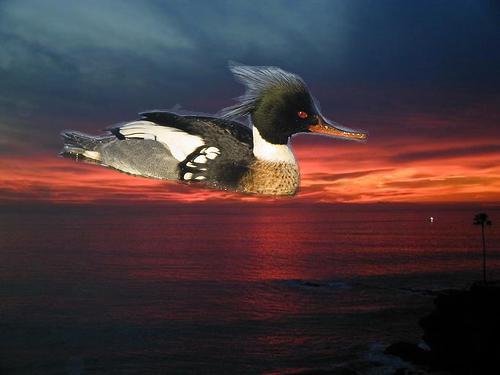
Bird species: Red_breasted_Merganser
Bird type: waterbird
Background: water